Radosław Murawski

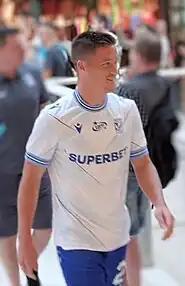
Murawski with Lech Poznań in 2023

Radosław Paweł Murawski (born 22 April 1994) is a Polish professional footballer who plays as a midfielder for Ekstraklasa club Lech Poznań.